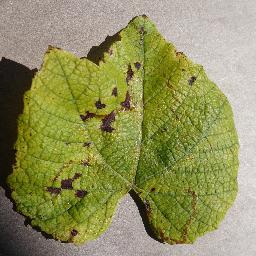
Label: Grape___Leaf_blight_(Isariopsis_Leaf_Spot)